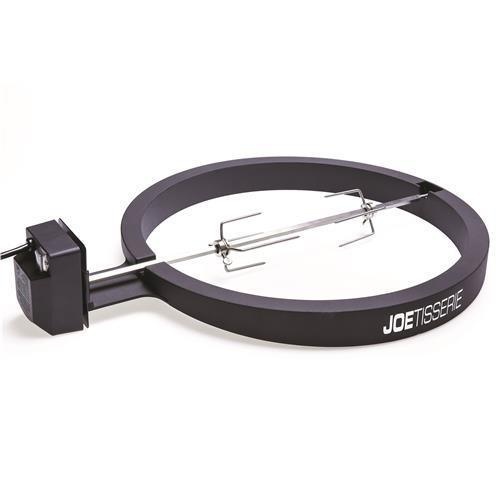
JoeTisserie Rotisserie for Kamado Big Joe
The durable cast aluminum JoeTisserie transforms the Kamado Joe Big Joe into a new kind of spit, harnessing the self-basting action of a rotisserie inside the Kamado Joe's signature high-fire ceramic body for meats that are smoky, juicy and tender. With a quiet-but-powerful 240V motor that can spin up to 50lbs / 20kg of chicken, prime rib, or Boston butt, the innovative JoeTisserie features a distinctive wedge shape so that you can close the lid of the dome for optimal heat retention. The durable split rod is easy to install and features quickly adjustable forks for excellent balance, and the constant, steady rotation preserves the meat's natural juices for an even cook.
Brand: KennethStore
Category: Home & Garden > Kitchen & Dining > Kitchen Appliance Accessories > Outdoor Grill Accessories > Outdoor Grill Spits & Baskets > Outdoor Grill Spits